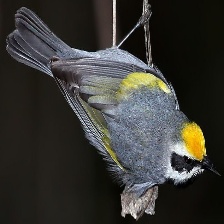
Species: GOLD WING WARBLER
Scientific name: VERMIVORA CHRYSOPTERA